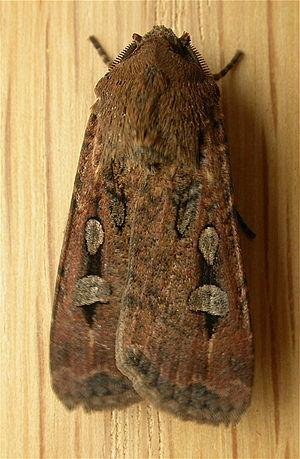
La migration des papillons est, avec celle des criquets, l'un des types les plus visibles et les plus connus de migration d'insectes. Comme toute migration animale il s'agit d'un déplacement, souvent sur de longues distances, à caractère périodique et impliquant un retour.
Le Bogong est une espèce de lépidoptères de la famille des Noctuidae, de la sous-famille des Noctuinae et du genre Agrotis.